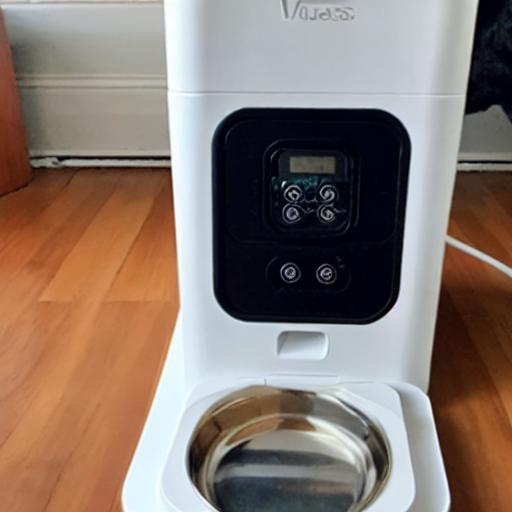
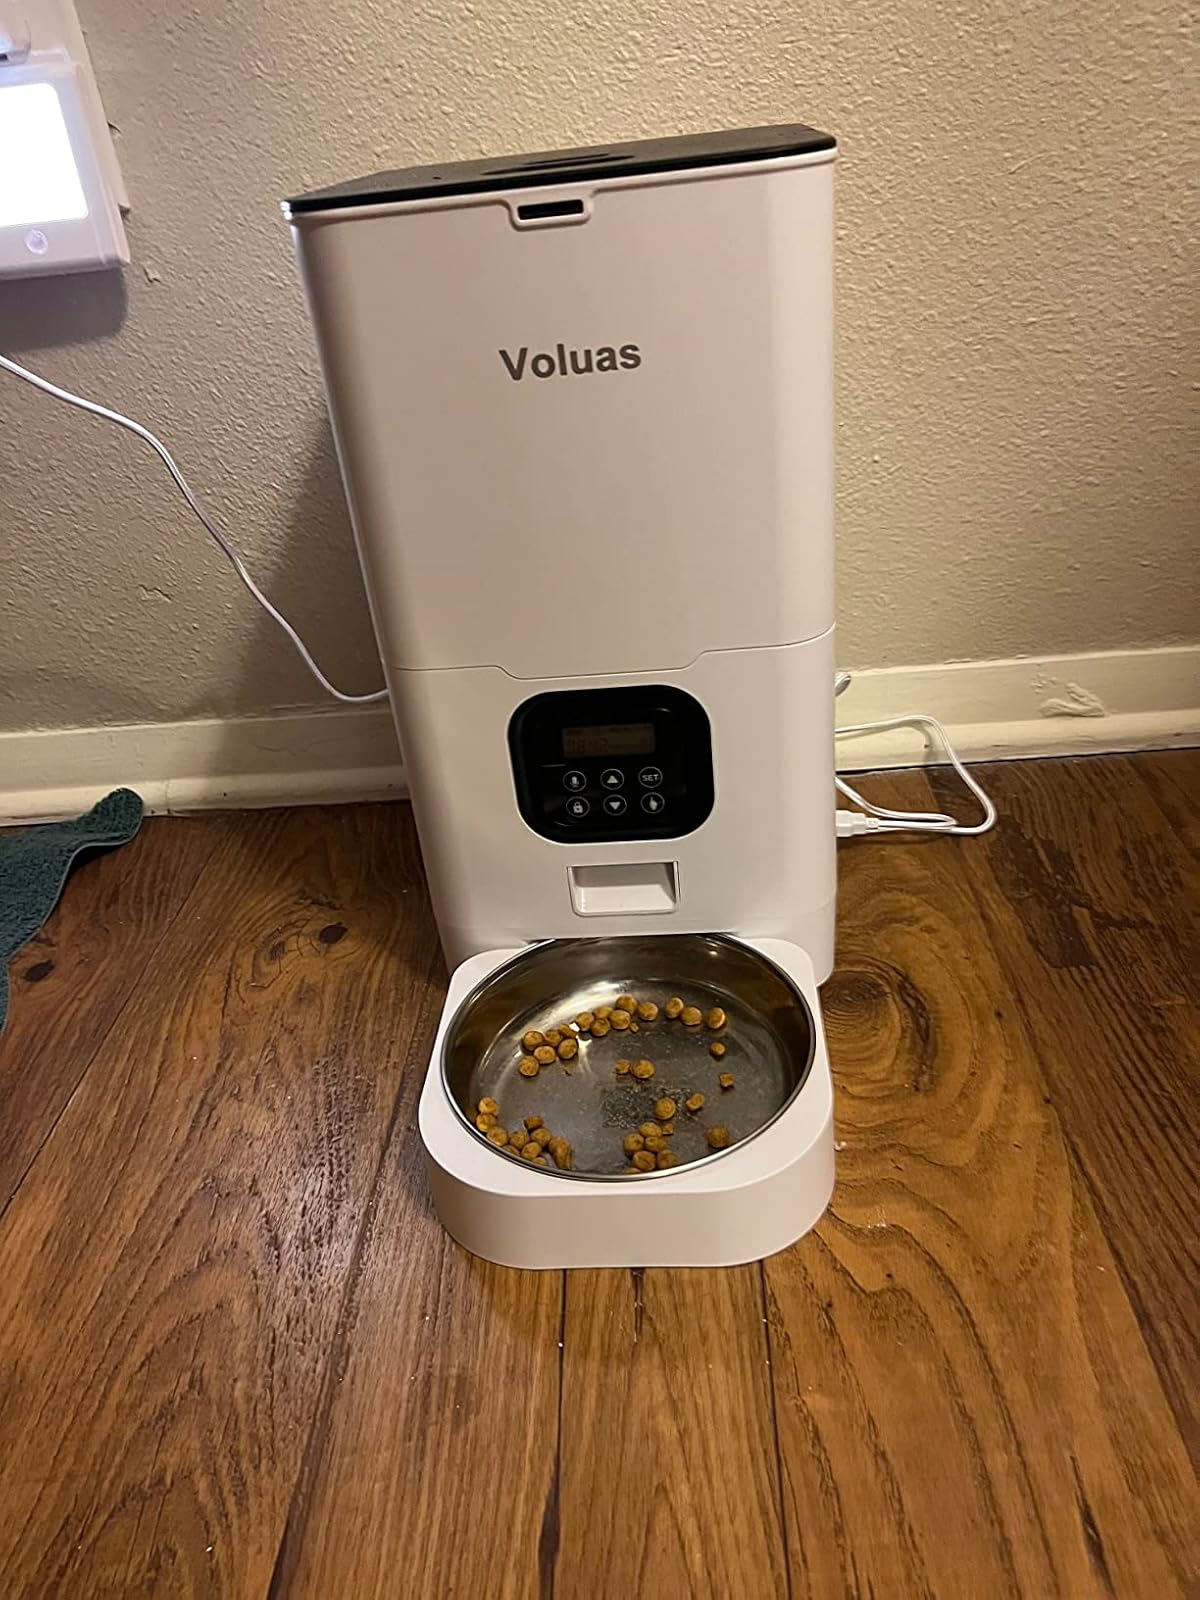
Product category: items_feeder
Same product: no